Edwin Hubble

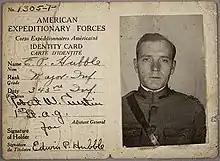
Hubble's identity card in the American Expeditionary Forces.

After the United States declared war on Germany in 1917 during World War I, Hubble rushed to complete his Ph.D. dissertation so he could join the military. Hubble volunteered for the United States Army and was assigned to the newly created 86th Division, where he served in the 2nd Battalion, 343rd Infantry Regiment. He rose to the rank of major, and was found fit for overseas duty on July 9, 1918; the 86th Division moved overseas, but never saw combat as it was broken up and its personnel used as replacements in other units. After the end of World War I, Hubble spent a year at University of Cambridge, where he renewed his studies of astronomy.